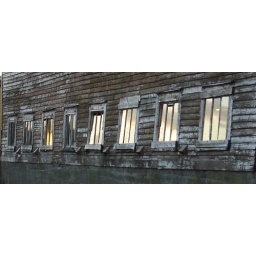
Windows of an old cow barn in Outer Cove, Newfoundland, reflecting the beginning of the sunset.